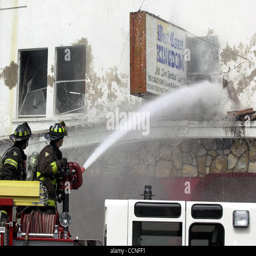
firefighters blast water into the second floor